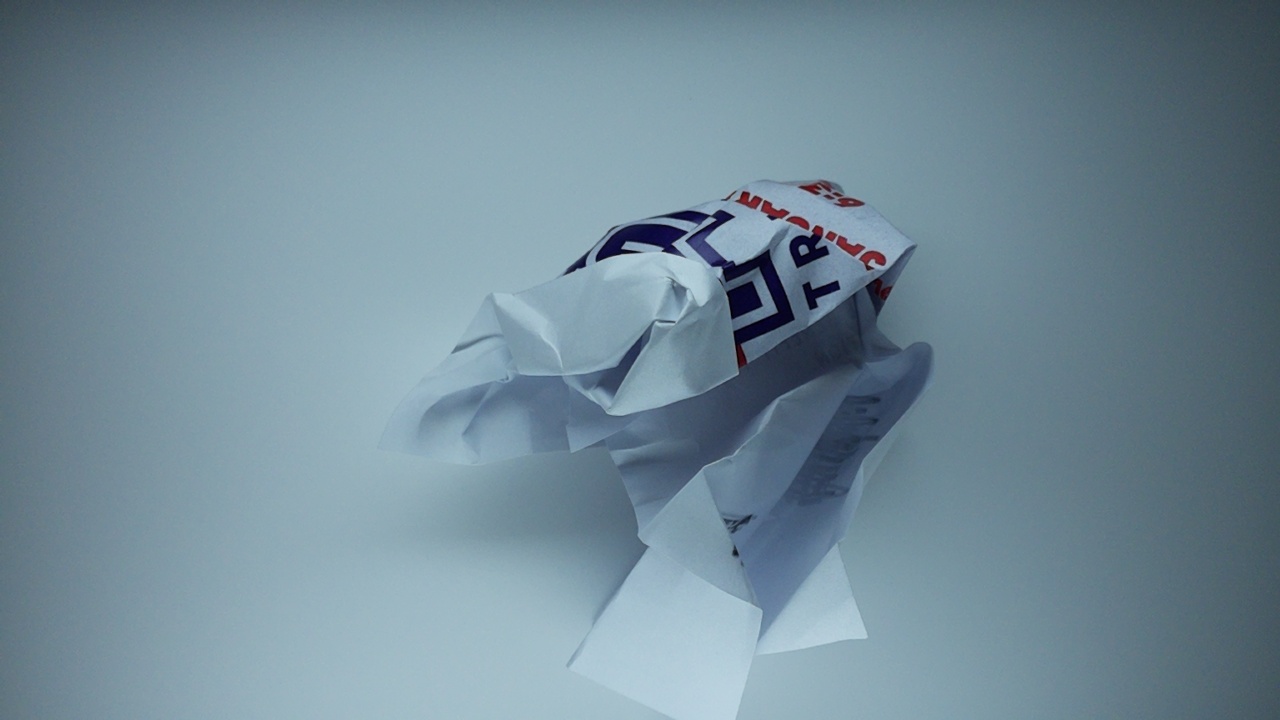
Label: recycle